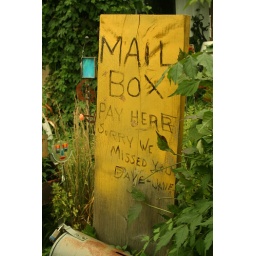
A sign at the flower place next to the Pickle Factory in Pepin, WI